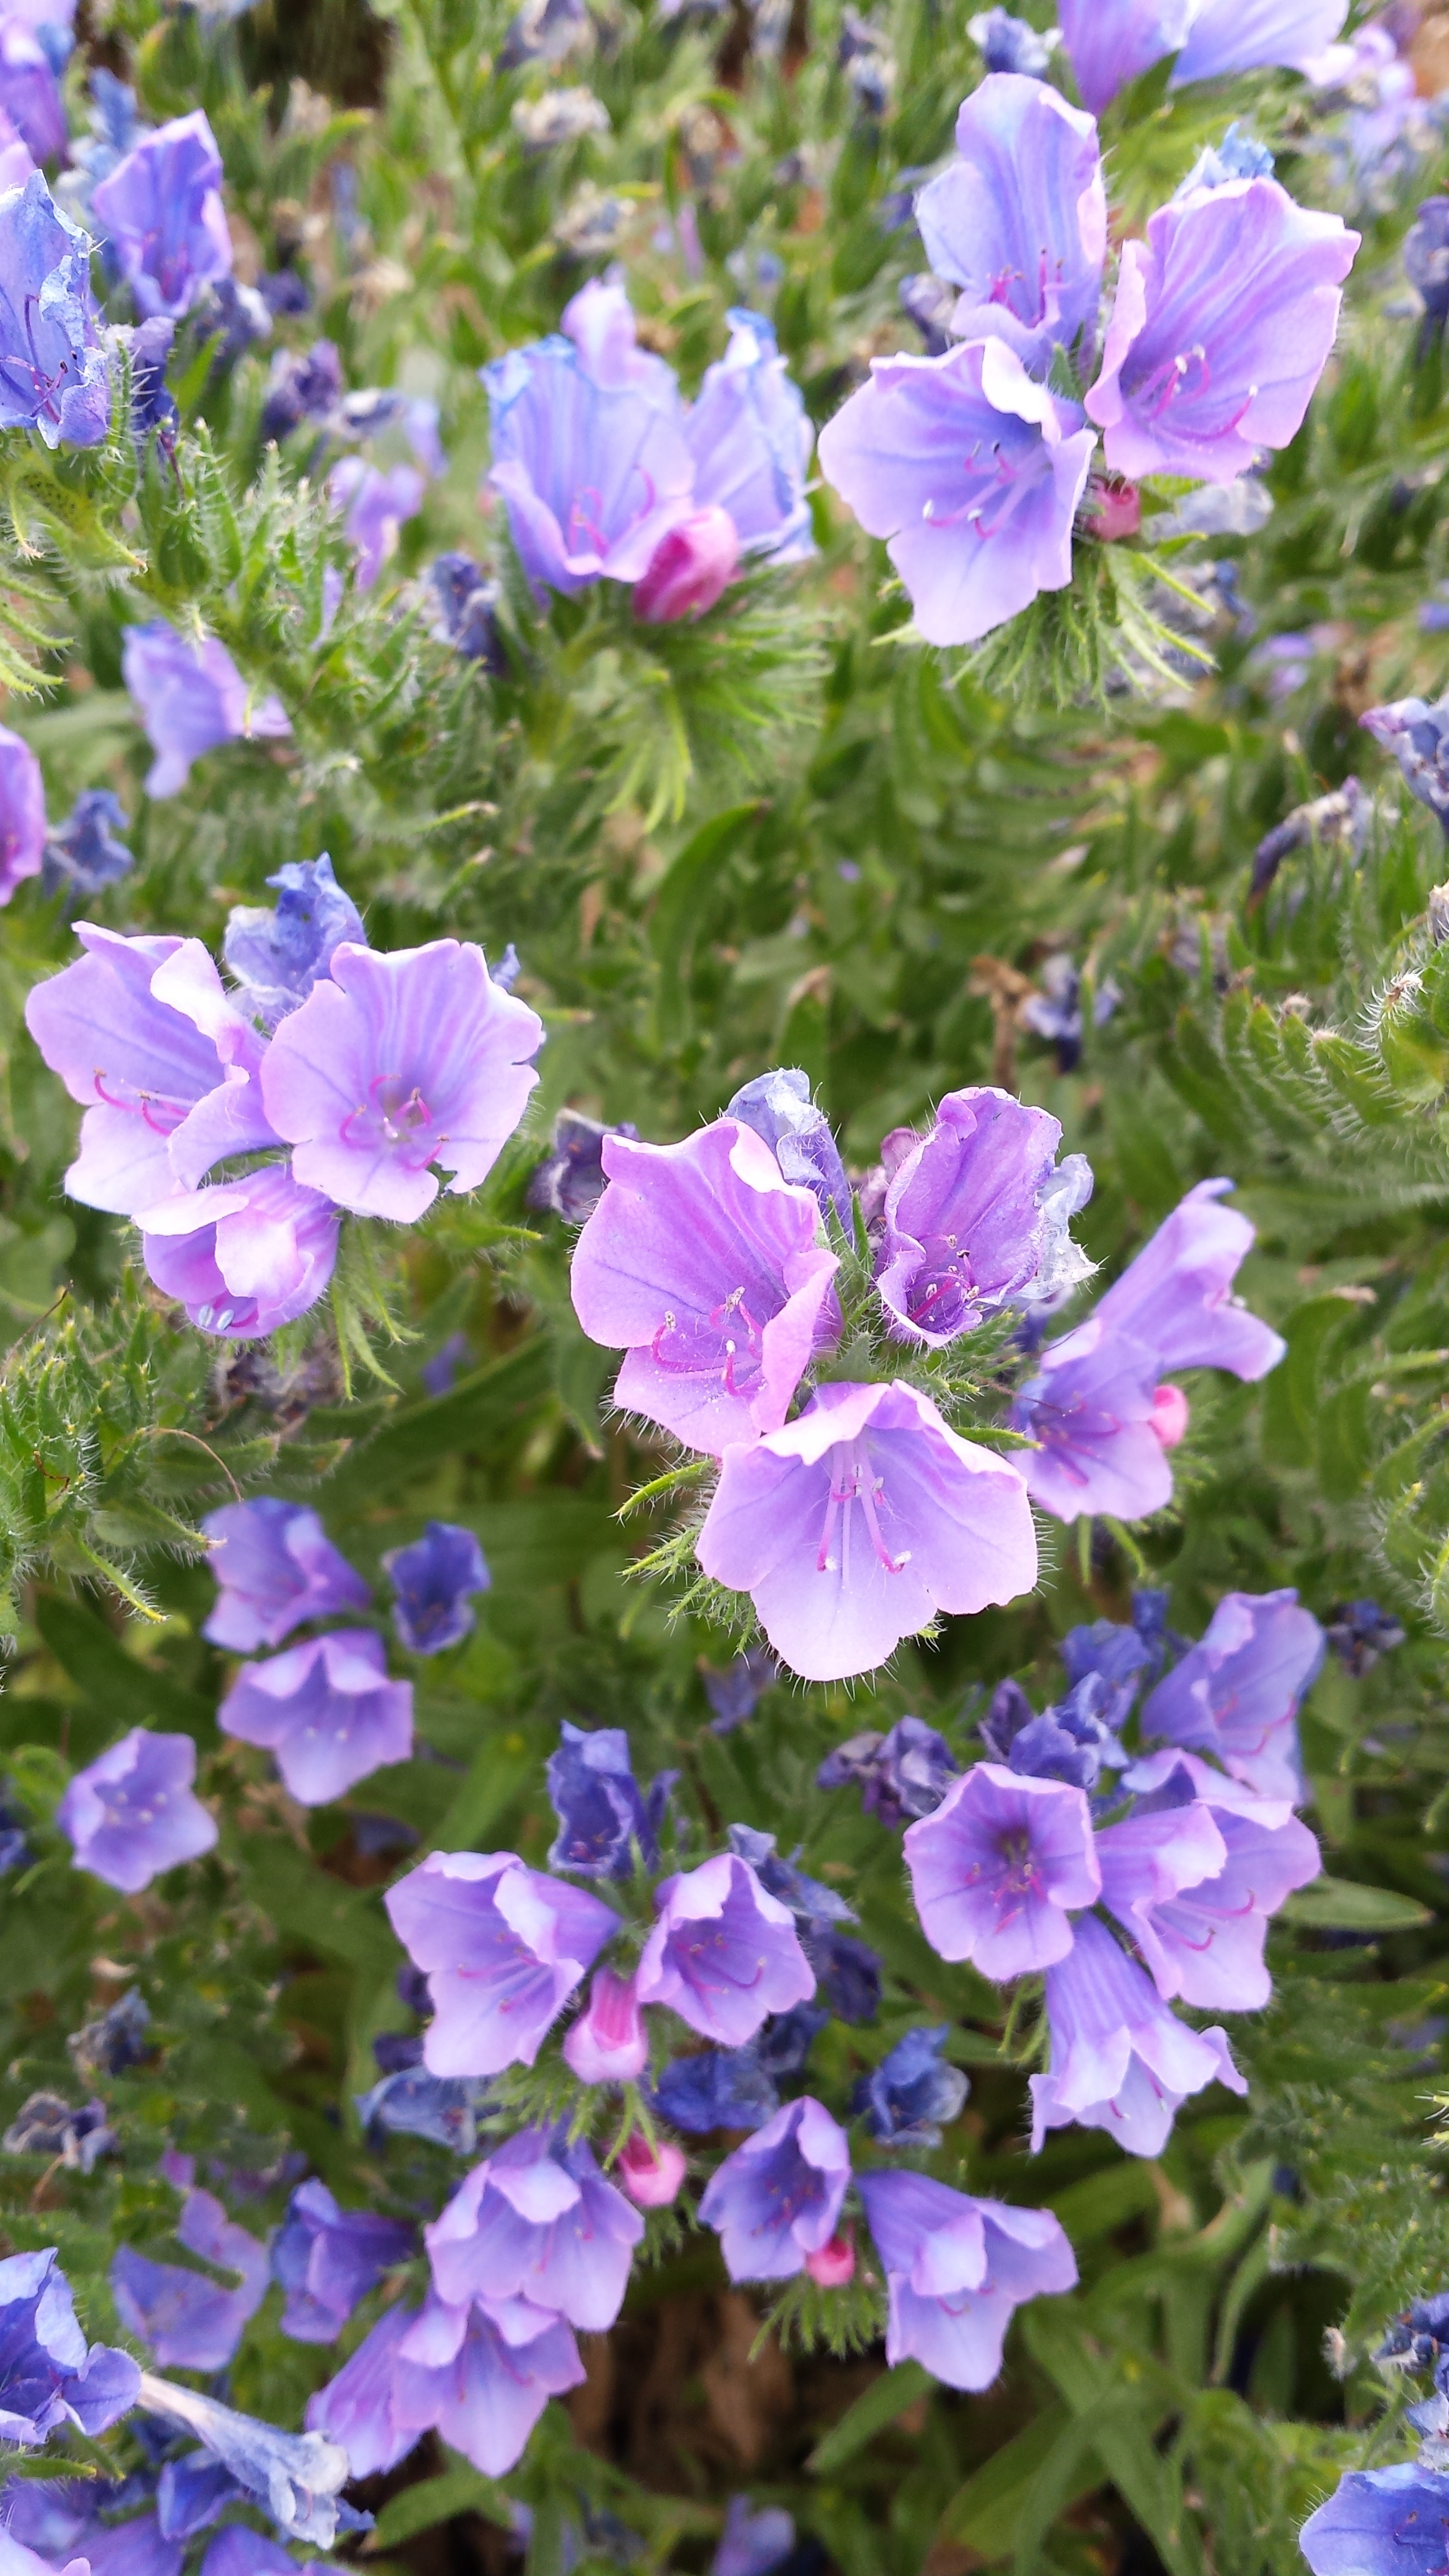
plant, flower, green, flora, wildflower, geranium, violet, viola, bellflower, flowering plant, bellflower family, aubretia, annual plant, land plant, violet family, geraniales, dame's rocket